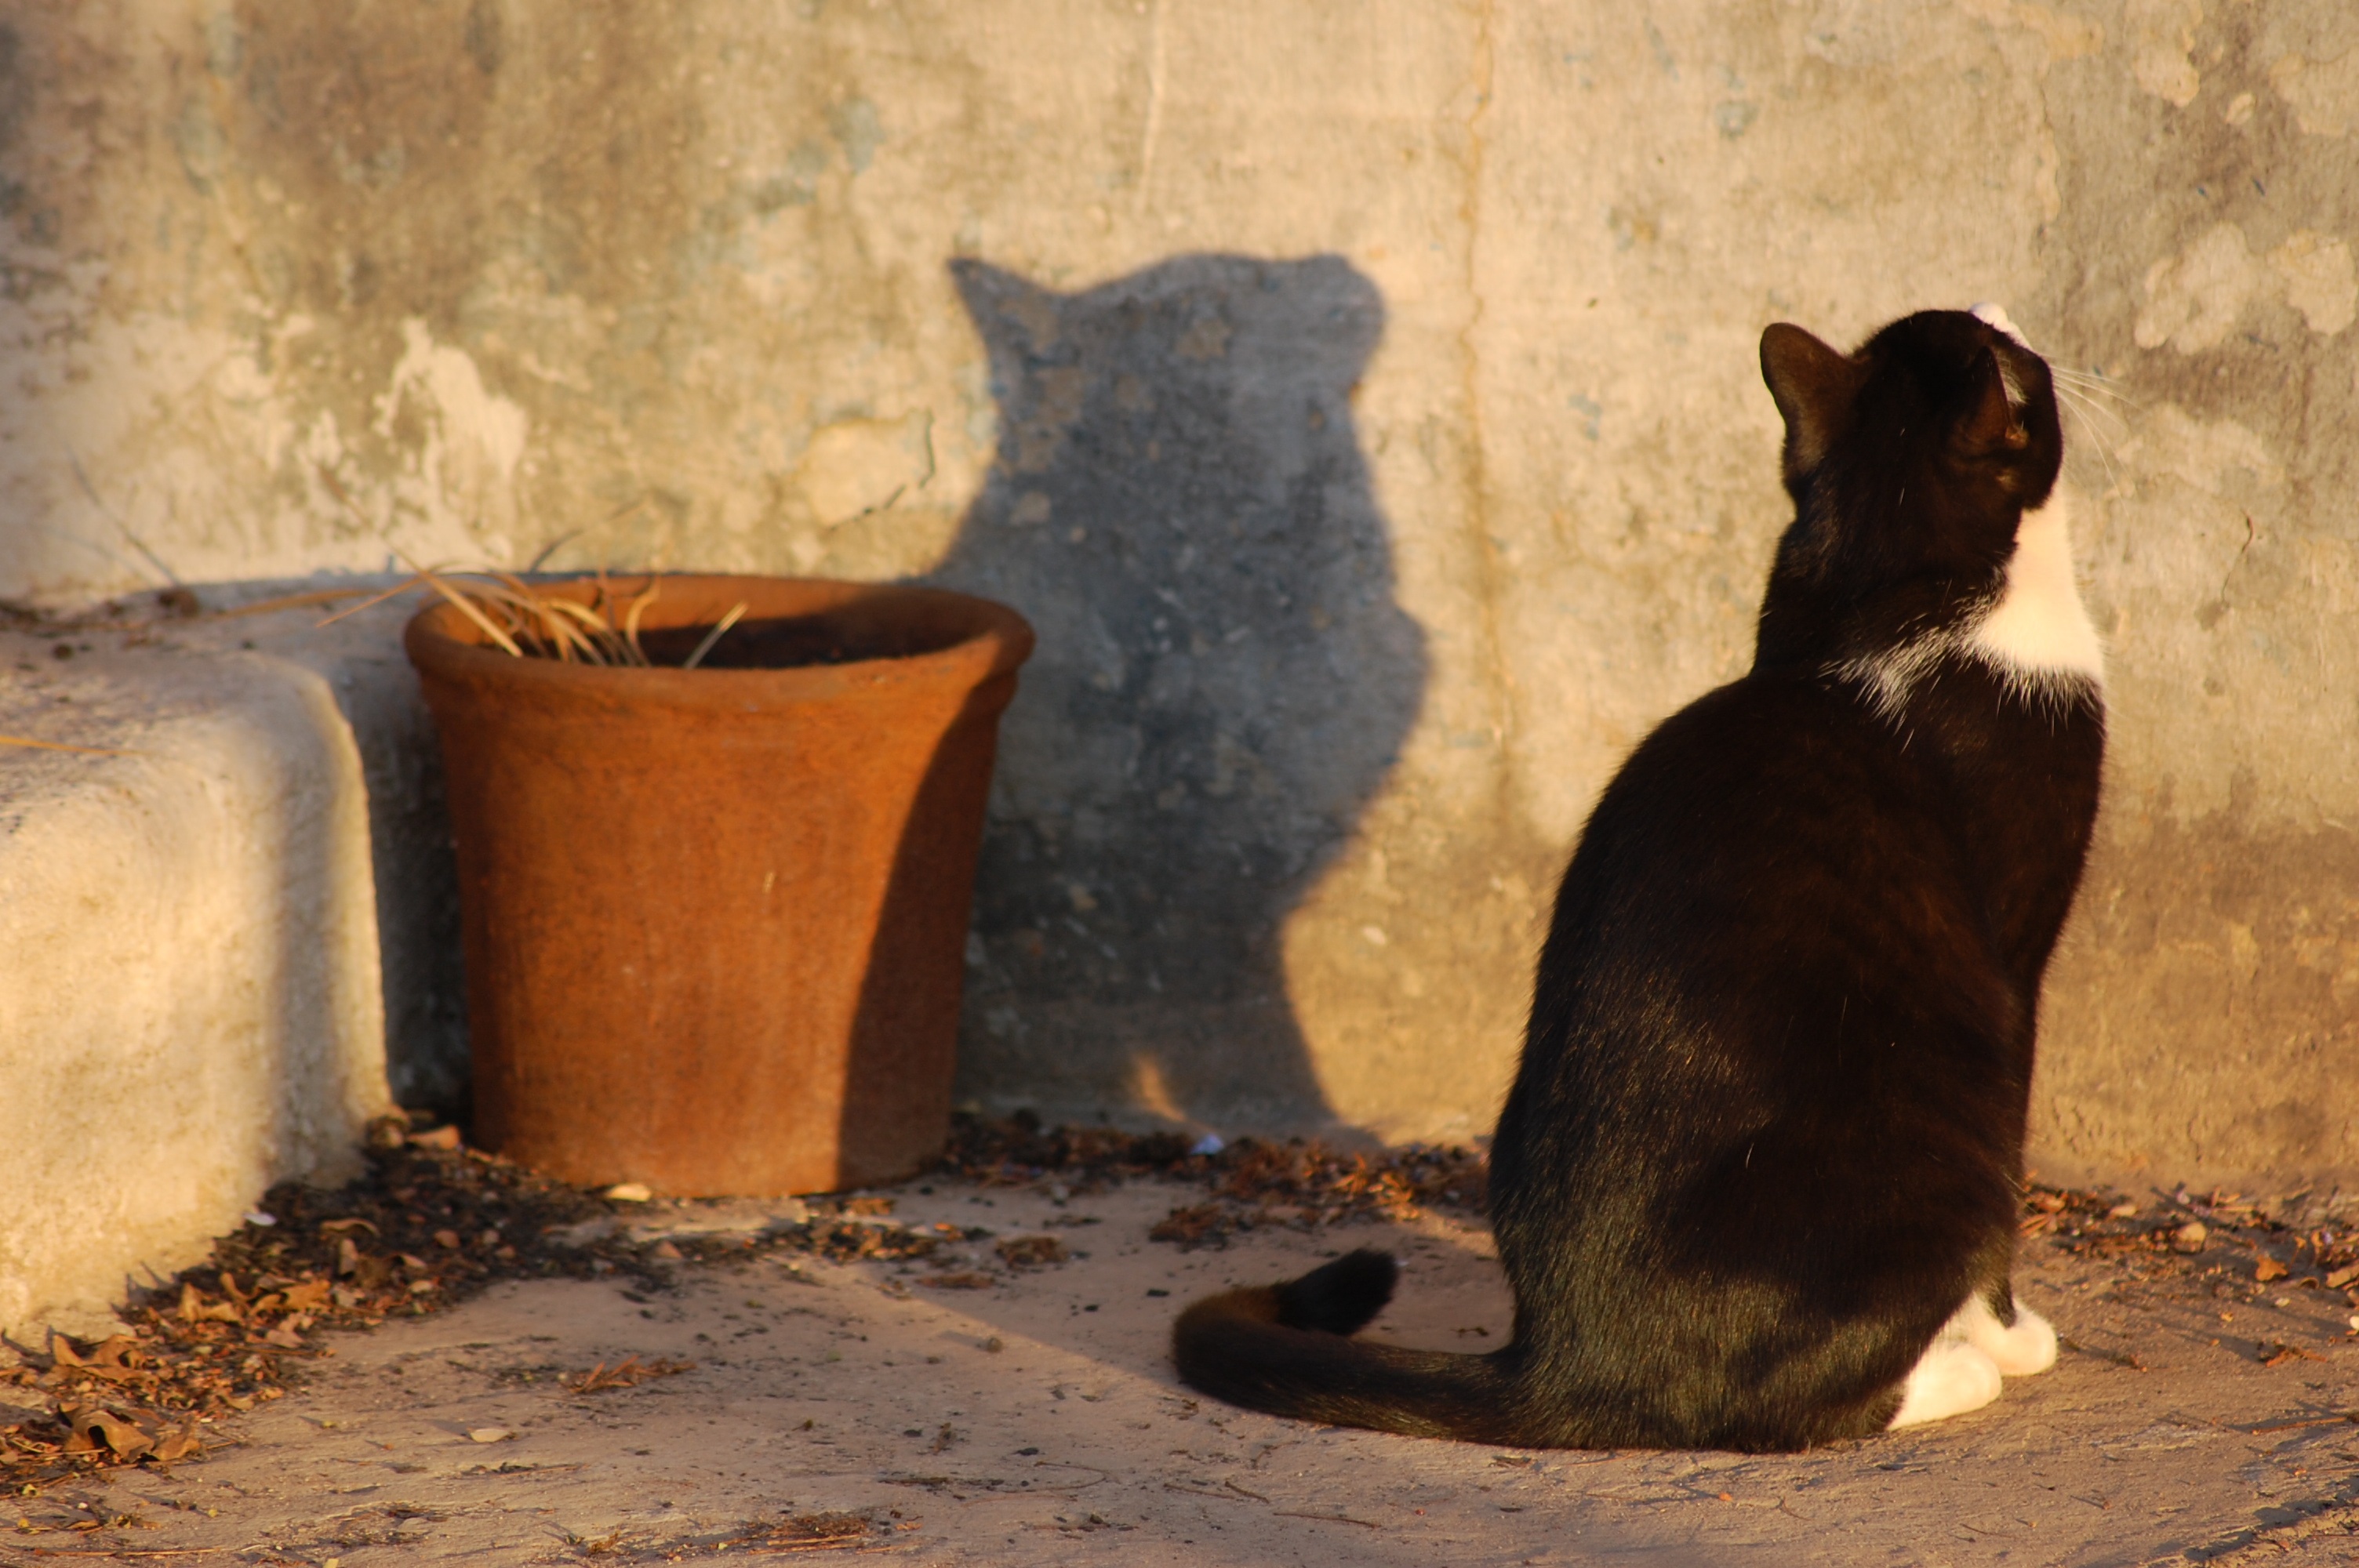
profile, kitten, cat, shadow, mammal, fauna, whiskers, vertebrate, small to medium sized cats, cat like mammal